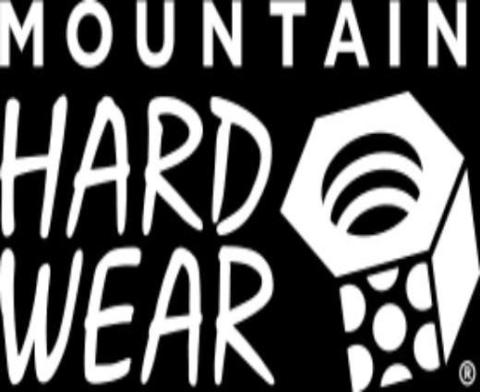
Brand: mountain hardwear
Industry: Clothes